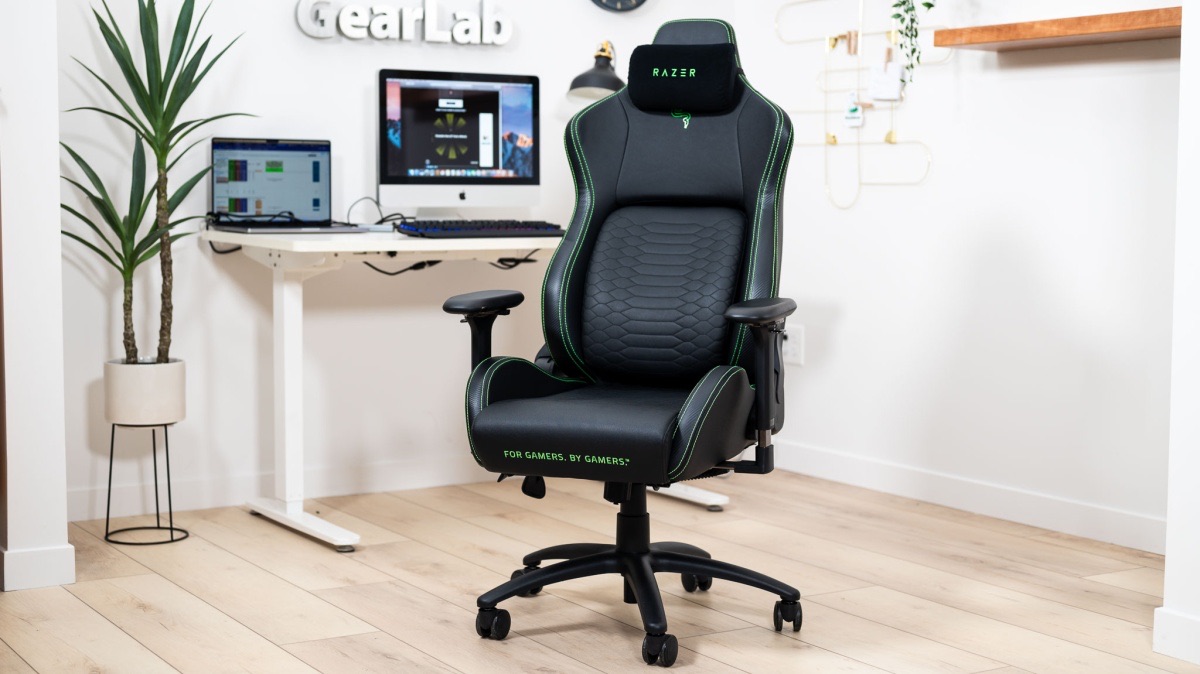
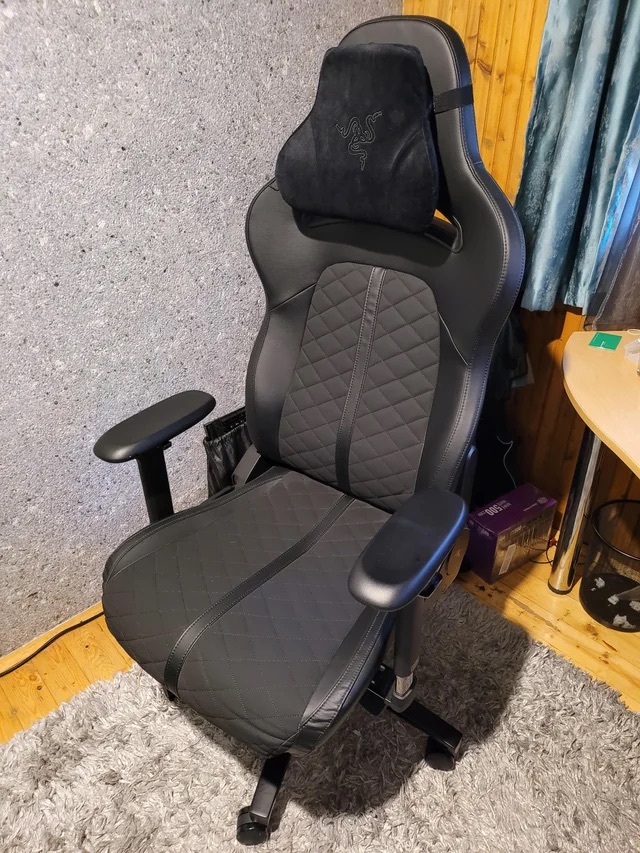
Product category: items_chair
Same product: no